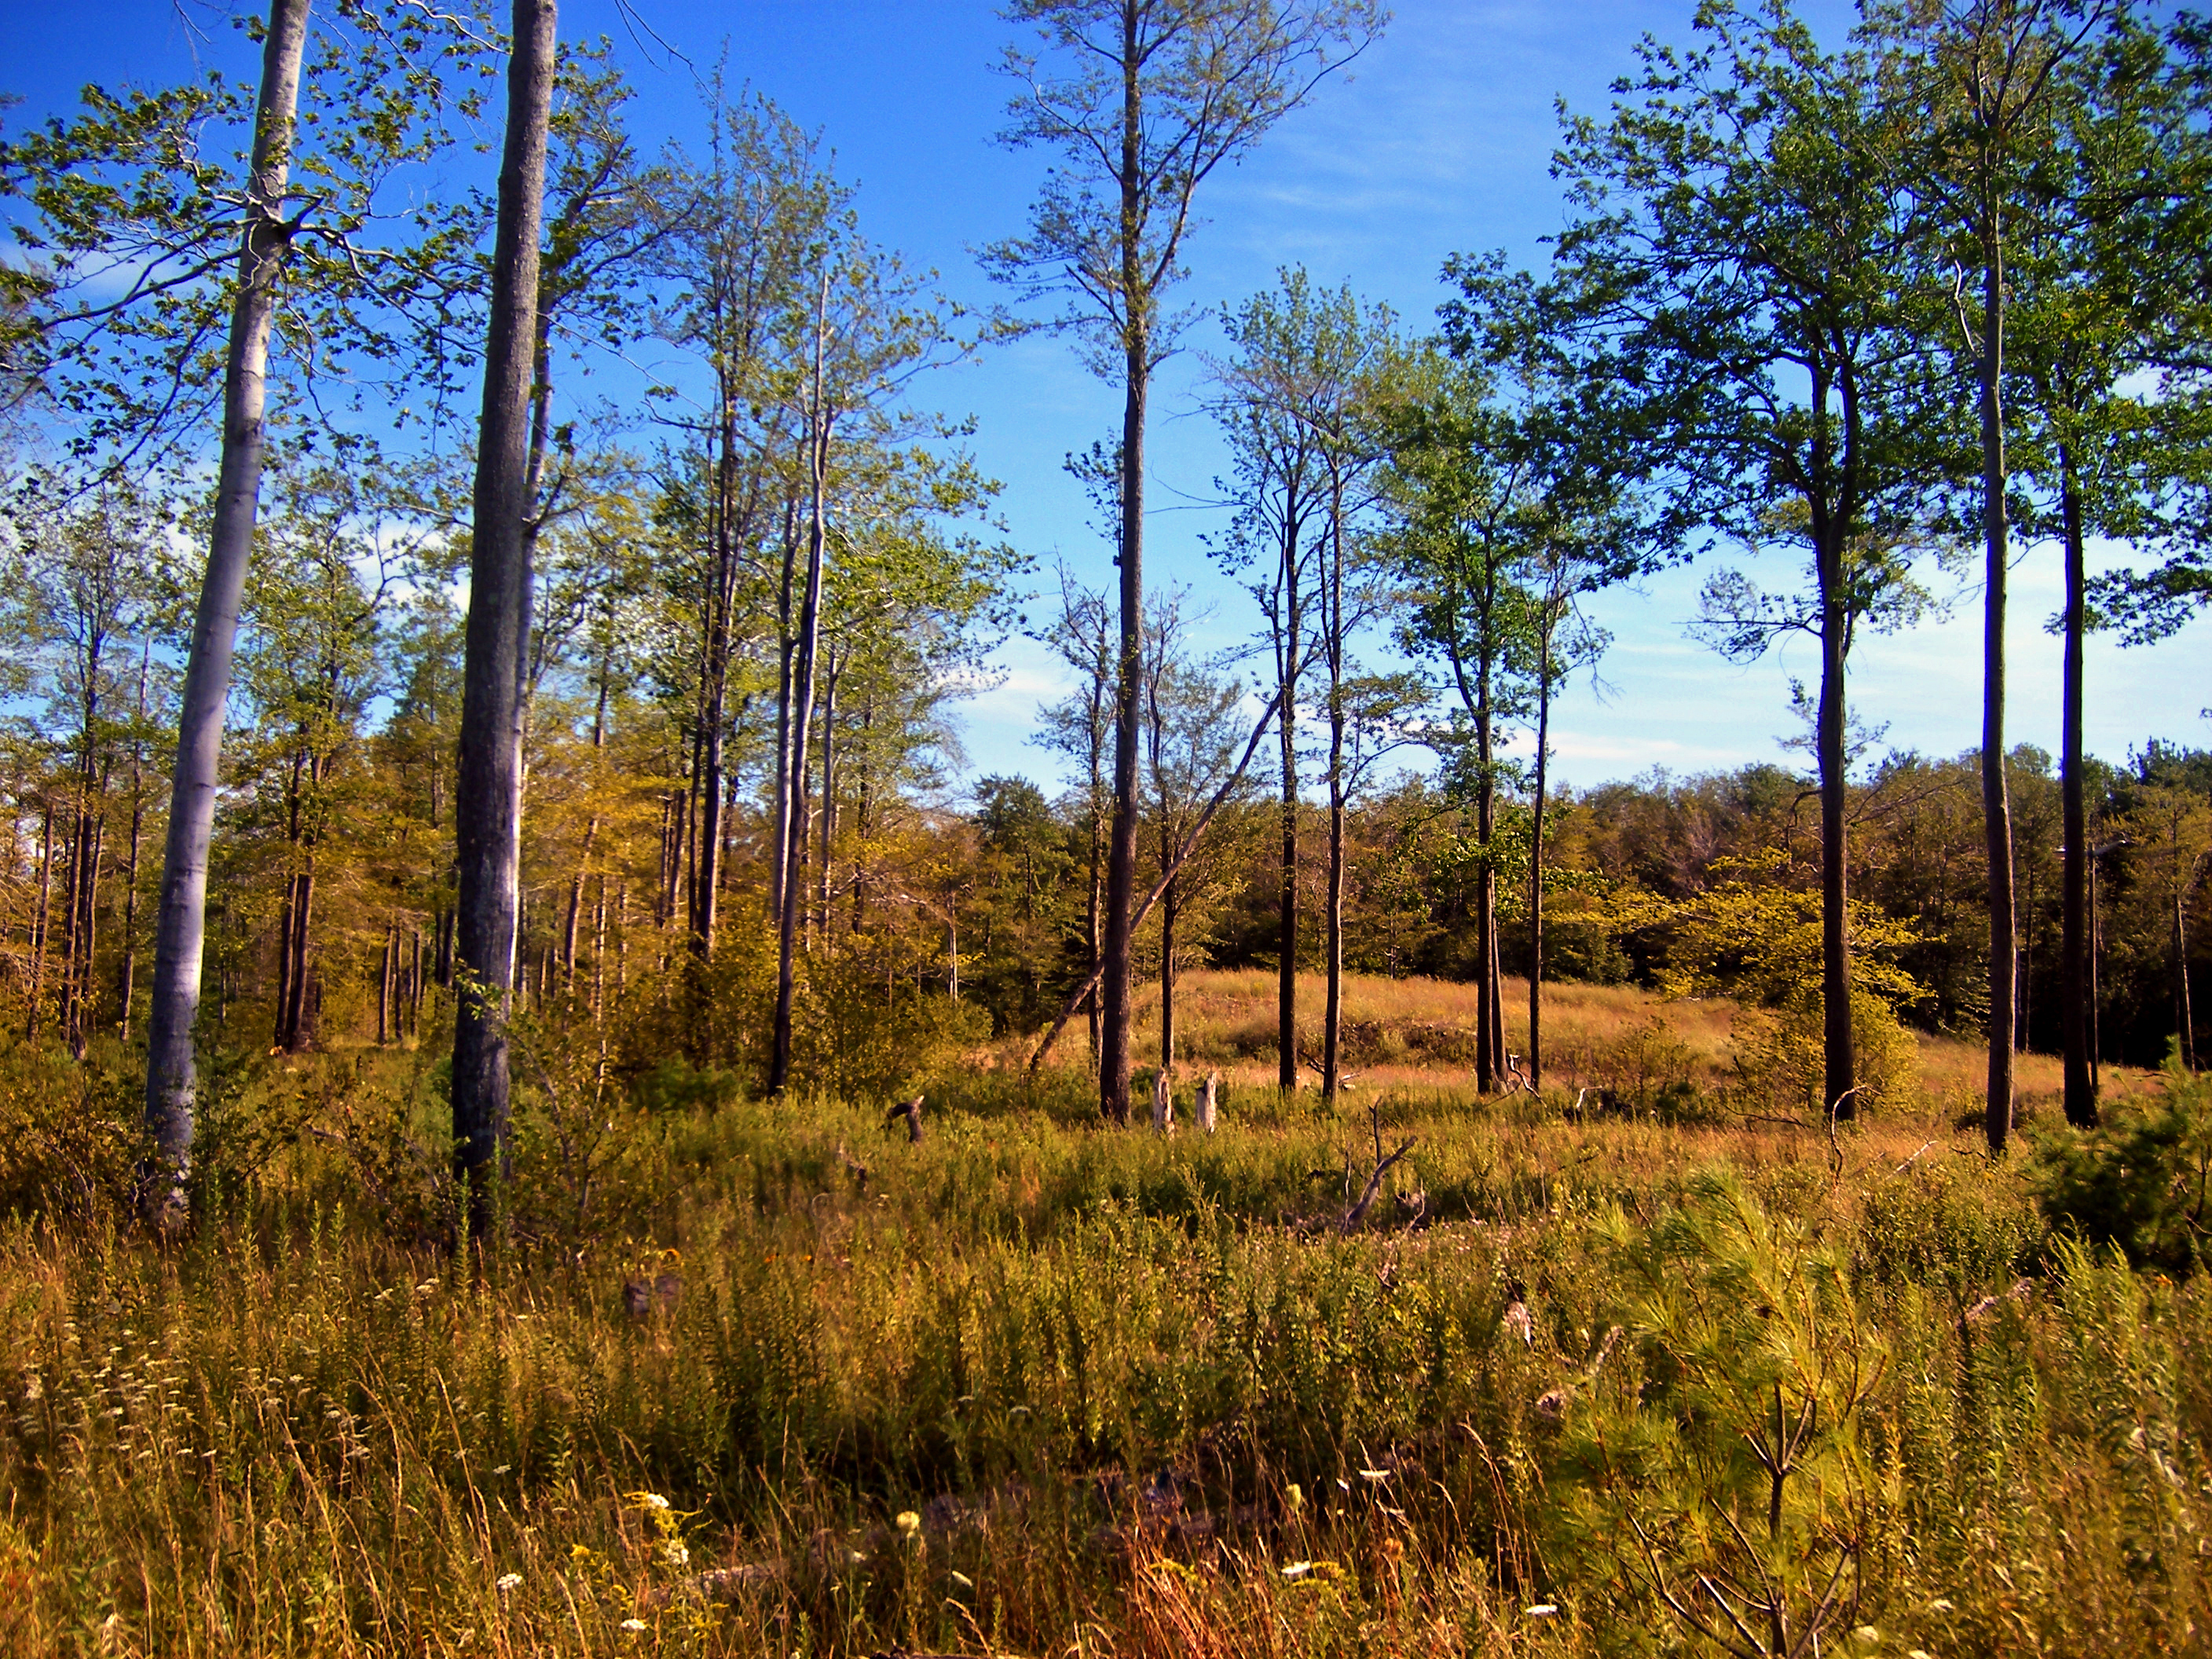
landscape, tree, forest, grass, wilderness, plant, trail, meadow, prairie, leaf, summer, rural, pasture, autumn, season, savanna, creativecommons, grassland, monroecounty, poconos, wetland, pennsylvania, barrens, bog, coolbaughtownship, woodland, habitat, ecosystem, rural area, biome, natural environment, woody plant, temperate broadleaf and mixed forest, temperate coniferous forest